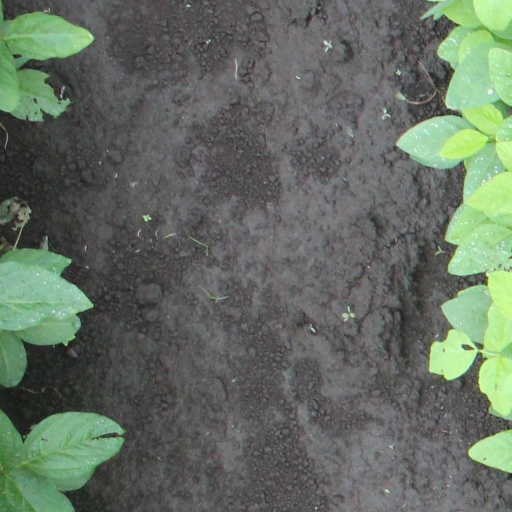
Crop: soybean